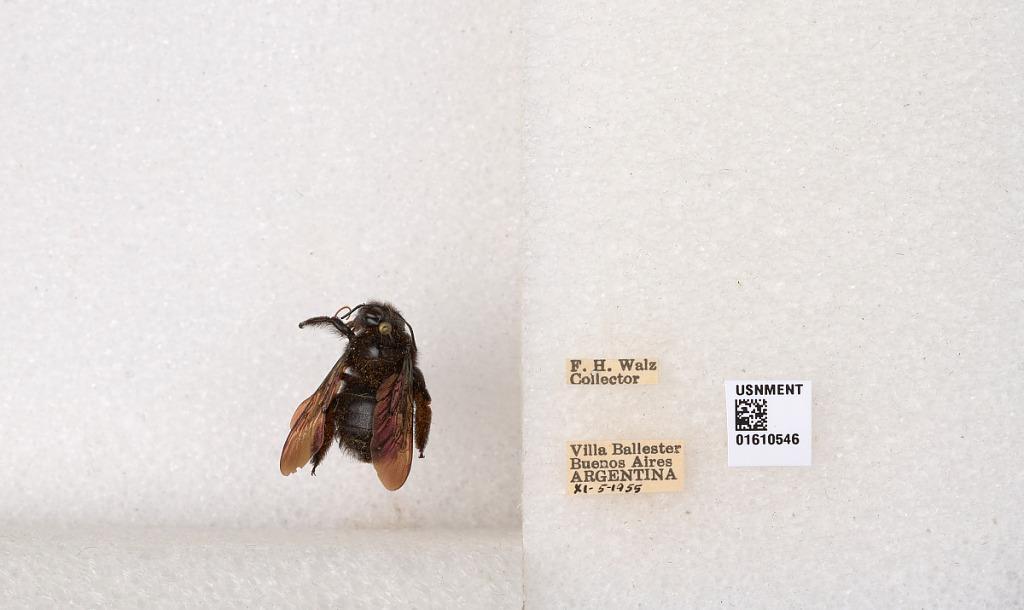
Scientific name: Xylocopa (Stenoxylocopa) artifex Smith
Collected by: F. Walz
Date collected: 1955-11-5
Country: Argentina
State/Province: Buenos Aires
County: Partido de General San Martin
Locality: Villa Ballester
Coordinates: -34.55, -58.5628